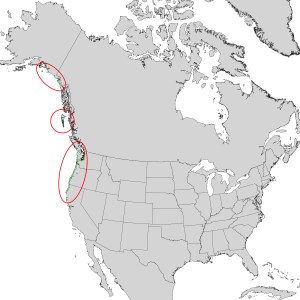
Salix hookeriana est une espèce de saule connue également sous le nom de Saule des dunes, Saule des côtes et Saule de Hooker.